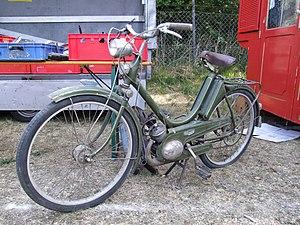
Ceci est une liste de motos des années 1920, y compris celles déjà mises en vente à l'époque, nouvelles sur le marché ou pertinentes au cours de cette période.